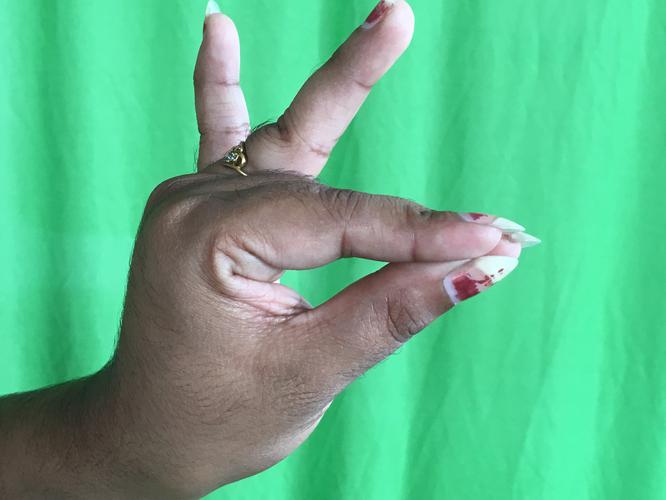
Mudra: Katakamukha_1
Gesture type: single_hand